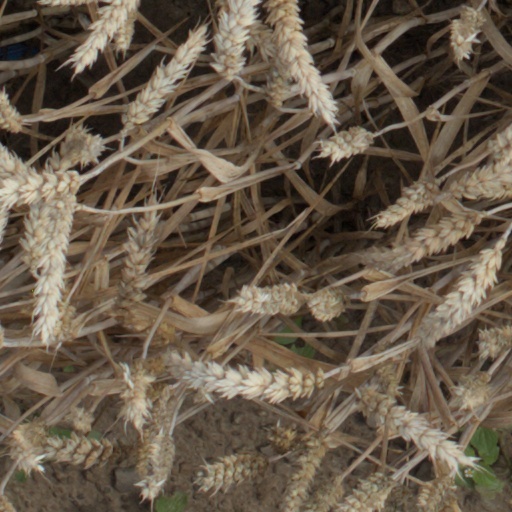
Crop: wheat